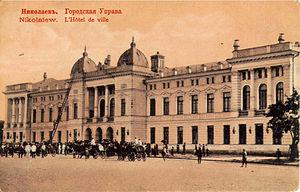
«